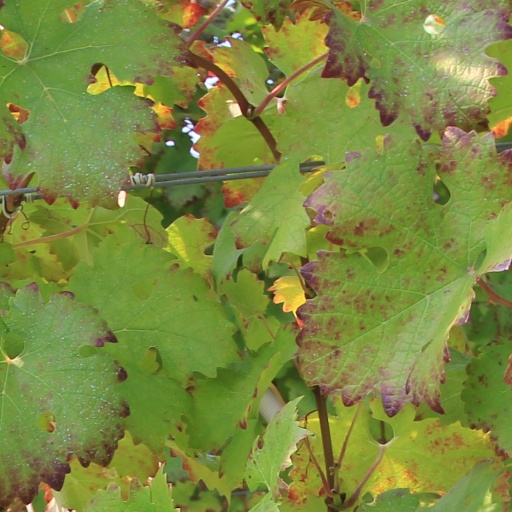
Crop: grape